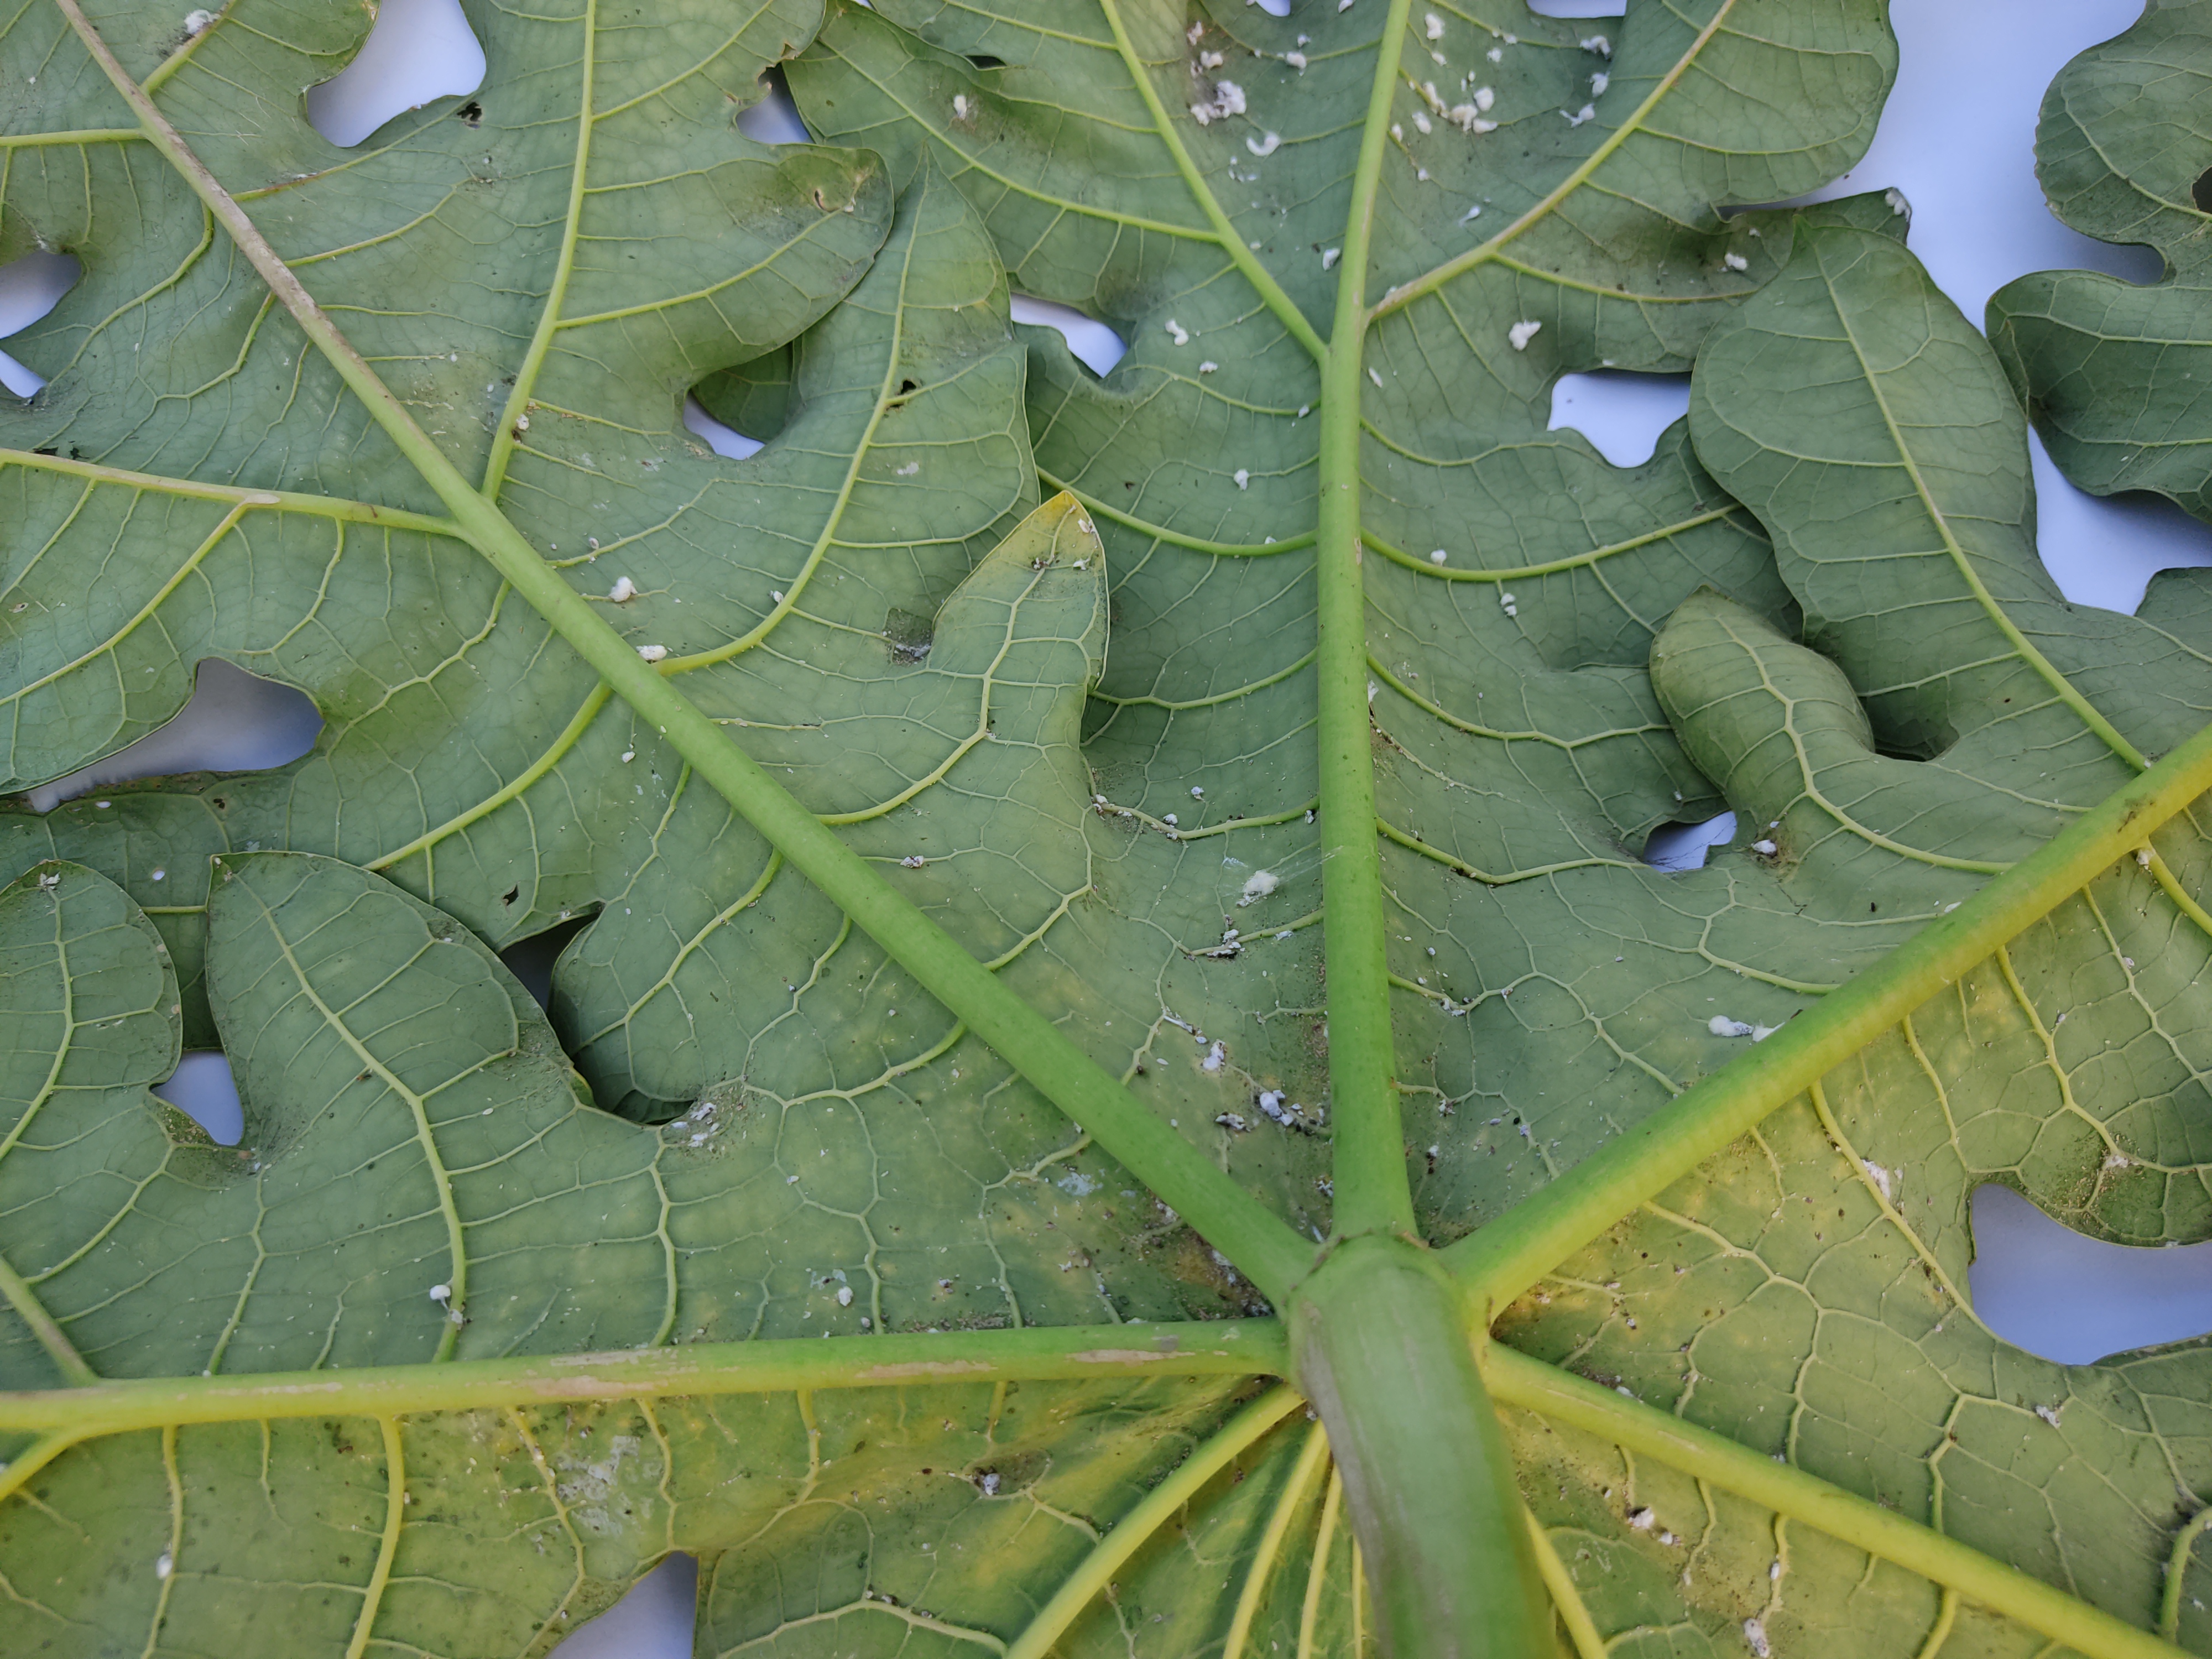
Label: Mealybug